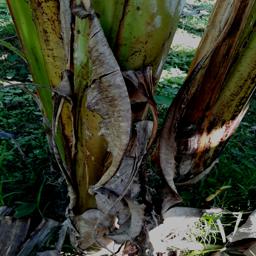
Label: PSEUDOSTEM WEEVIL